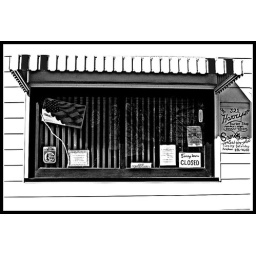
Harry's Barber shop window in black and white